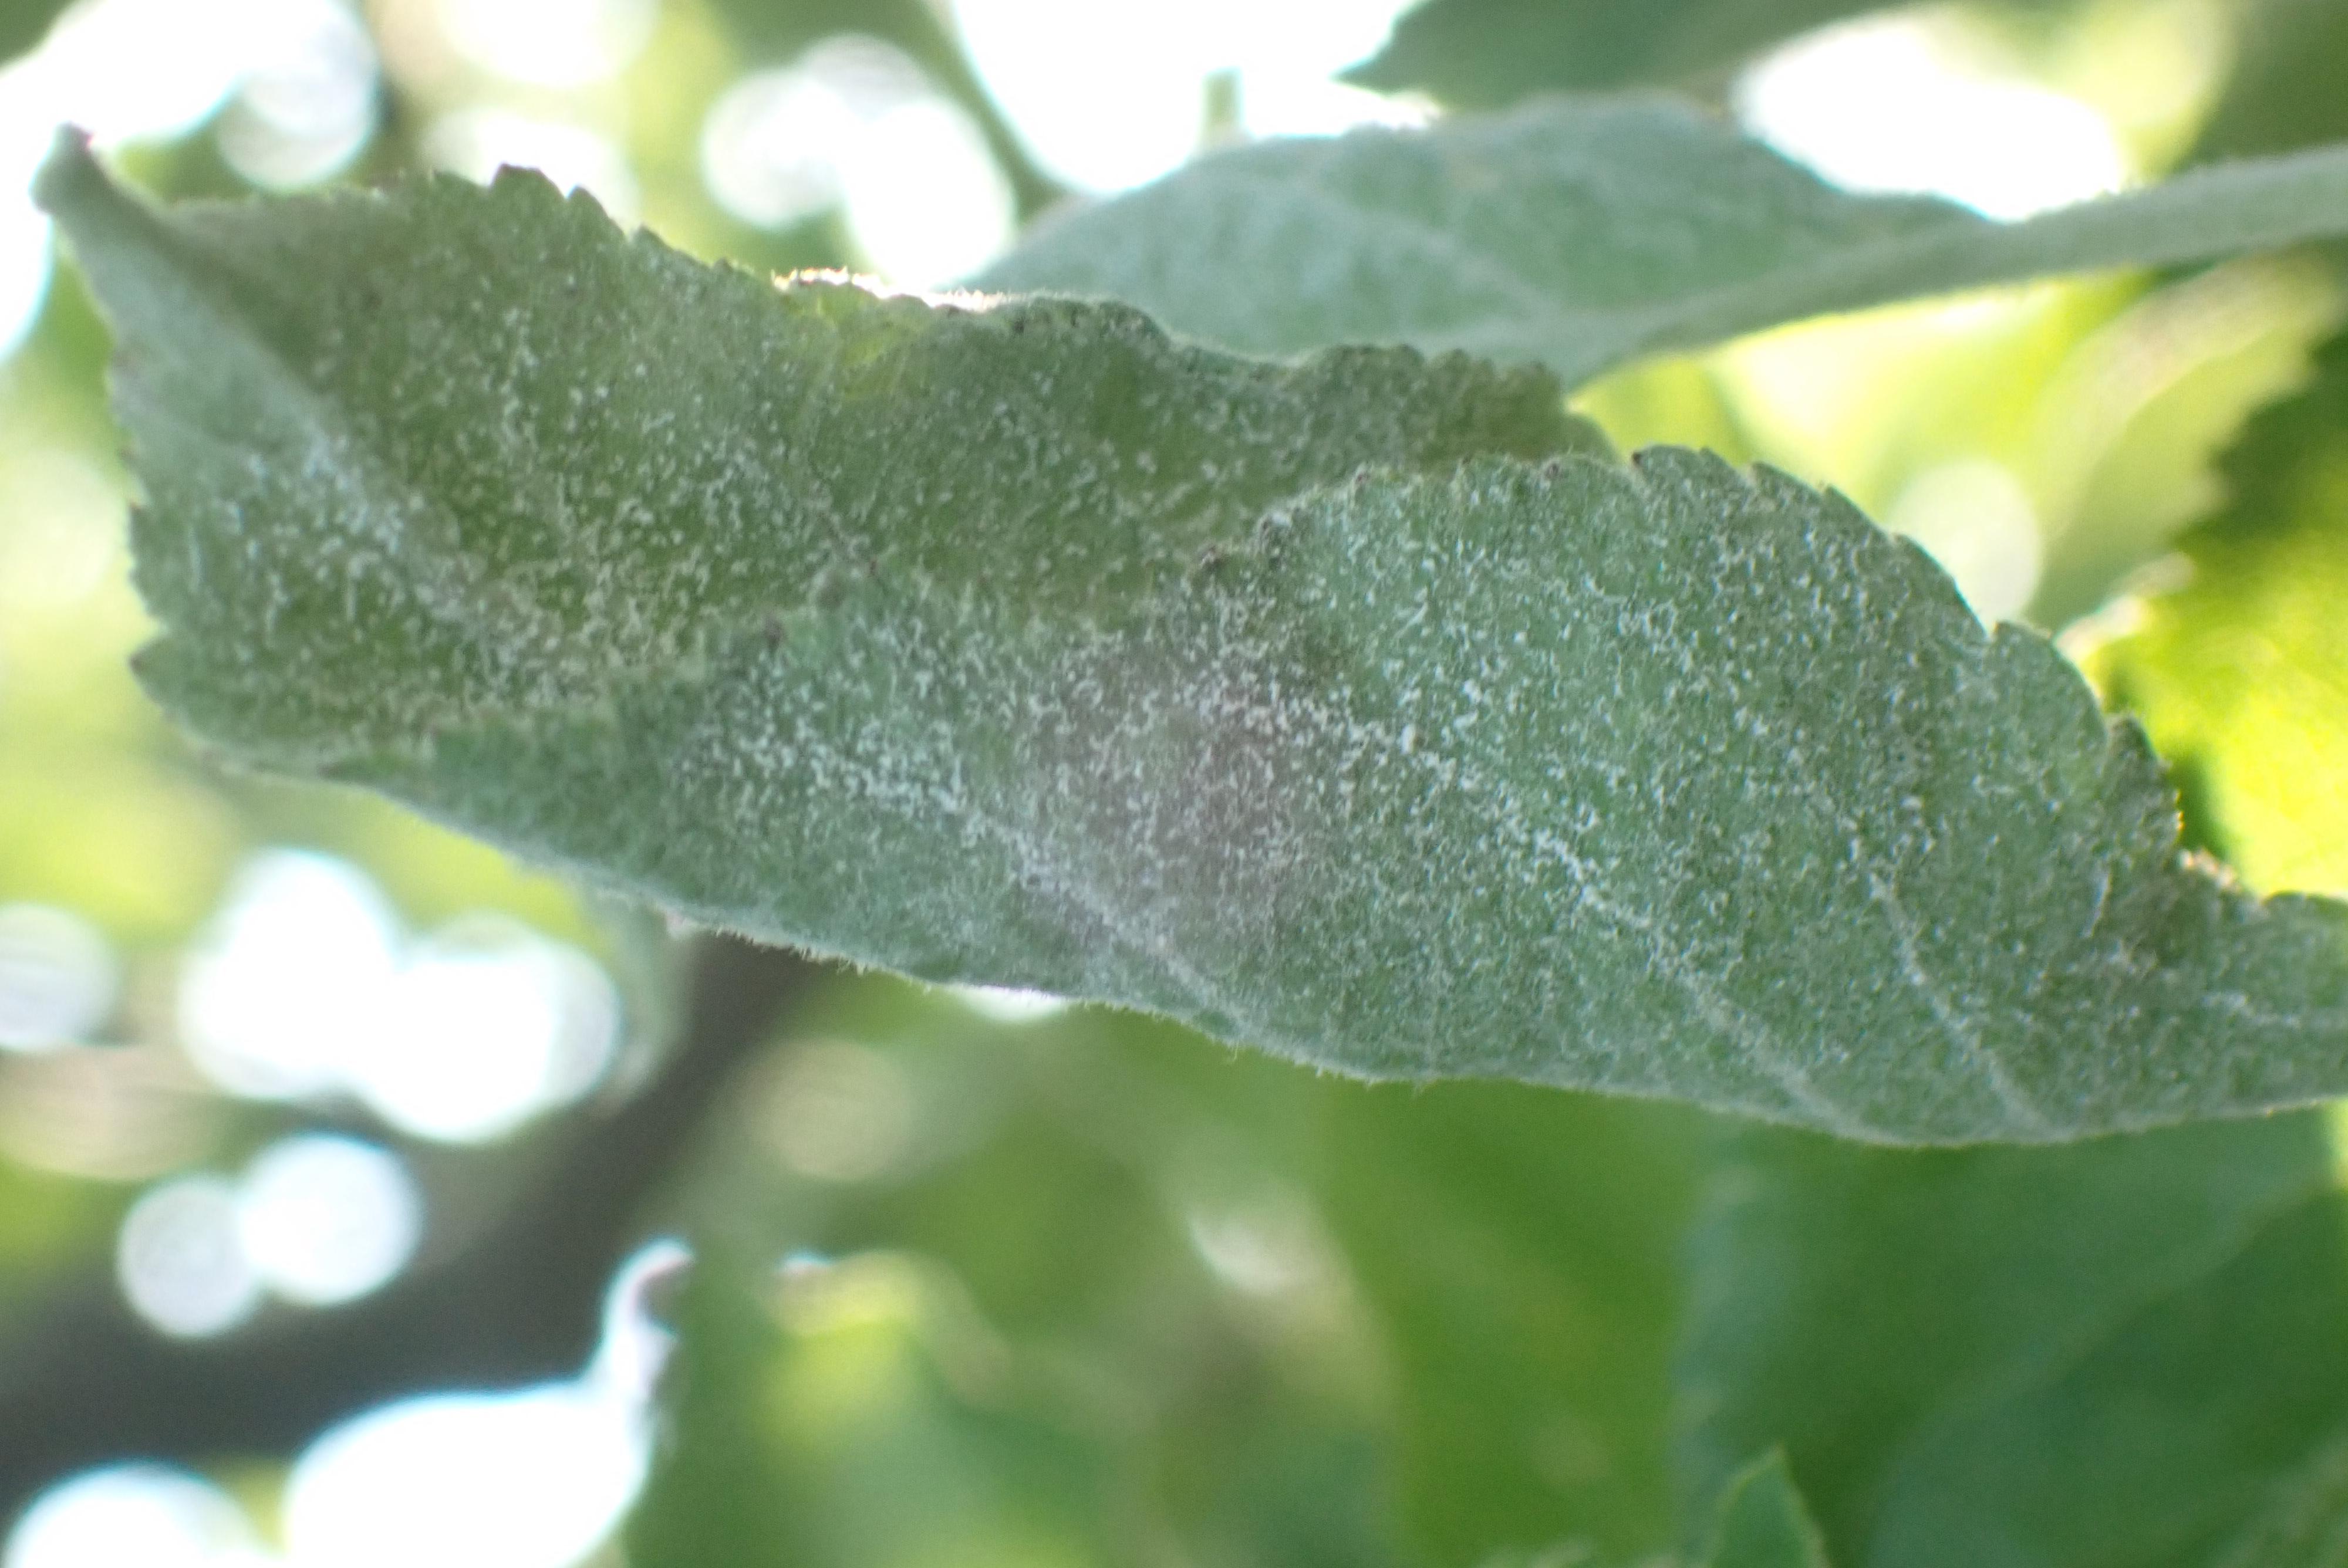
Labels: powdery_mildew